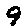
Label: 9